Human mail

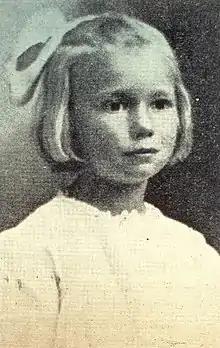
Charlotte May Pierstorff was mailed from Grangeville to Lewiston, Idaho on February 19, 1914, since her weight of was within the legal 50 pound limit at the time.

The mailing of people weighing less than , i.e., children, was occasionally practiced due to a legal ambiguity when the United States first introduced domestic parcel post in 1913, but was restricted by 1914. The children were carried along by mail carriers, but were not put in boxes.